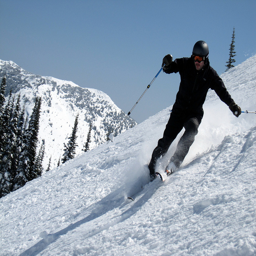
A man is skiing down a snowy hill.
A skier skiing down a slop of white snow.
A man is skiing down a snowy mountain.
A man in all black downhill skiing on a show covered slope with a mountain in the background.
A person is skiing down a mountain side